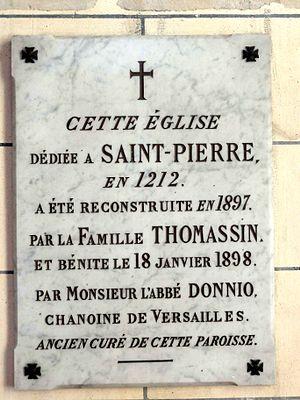
Mobilier de l'église - voir titre.
L'église Saint-Pierre est une église catholique paroissiale située à Puiseux-Pontoise, en France. Sa fondation est antérieure au XIIᵉ siècle, et sa nef d'origine, très simple est basse, a subsisté jusqu'en 1895. Grâce à la générosité de la famille Thomassin, elle a été substituée à une nef néo-gothique avec bas-côtés et chapelles, qui a été bénite en 1898. Au moins son vaisseau central imite bien le style gothique en vigueur pendant la première moitié du règne de saint Louis, qui est celui du transept des années 1230. Ses croisillons étaient d'emblée conçus pour se raccorder à des bas-côtés, mais ne communiquaient avec la nef que par des passages provisoires. En s'ouvrant largement sur le transept, la construction néo-gothique met enfin en valeur les parties anciennes de l'église, et forme avec eux un espace presque homogène. Sans toucher aux colonnettes à chapiteaux anciennes, la croisée du transept et le croisillon nord ont été revoûtés à la période flamboyante, au début du XVIᵉ siècle, et les délicats réseaux des fenêtres des croisillons datent de cette époque, ainsi que le clocher en bâtière qui s'élève au-dessus de la croisée du transept.